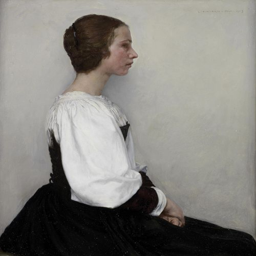
visual artist : portrait of a young lady .